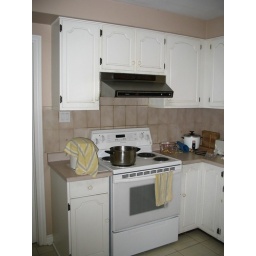
Bland bulkhead above stark white cabinet